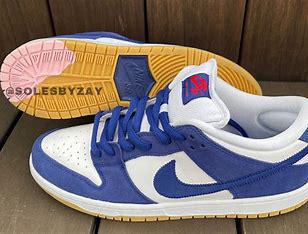
Brand: Nike
Model: SB Dunk